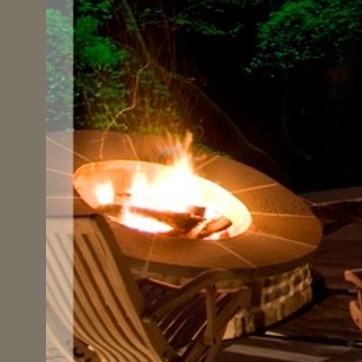
Material: other